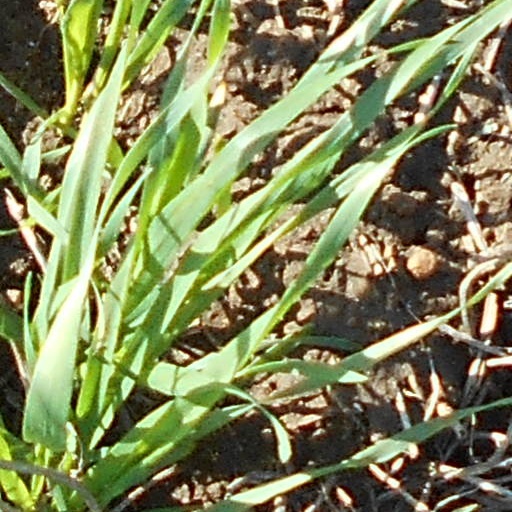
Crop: wheat